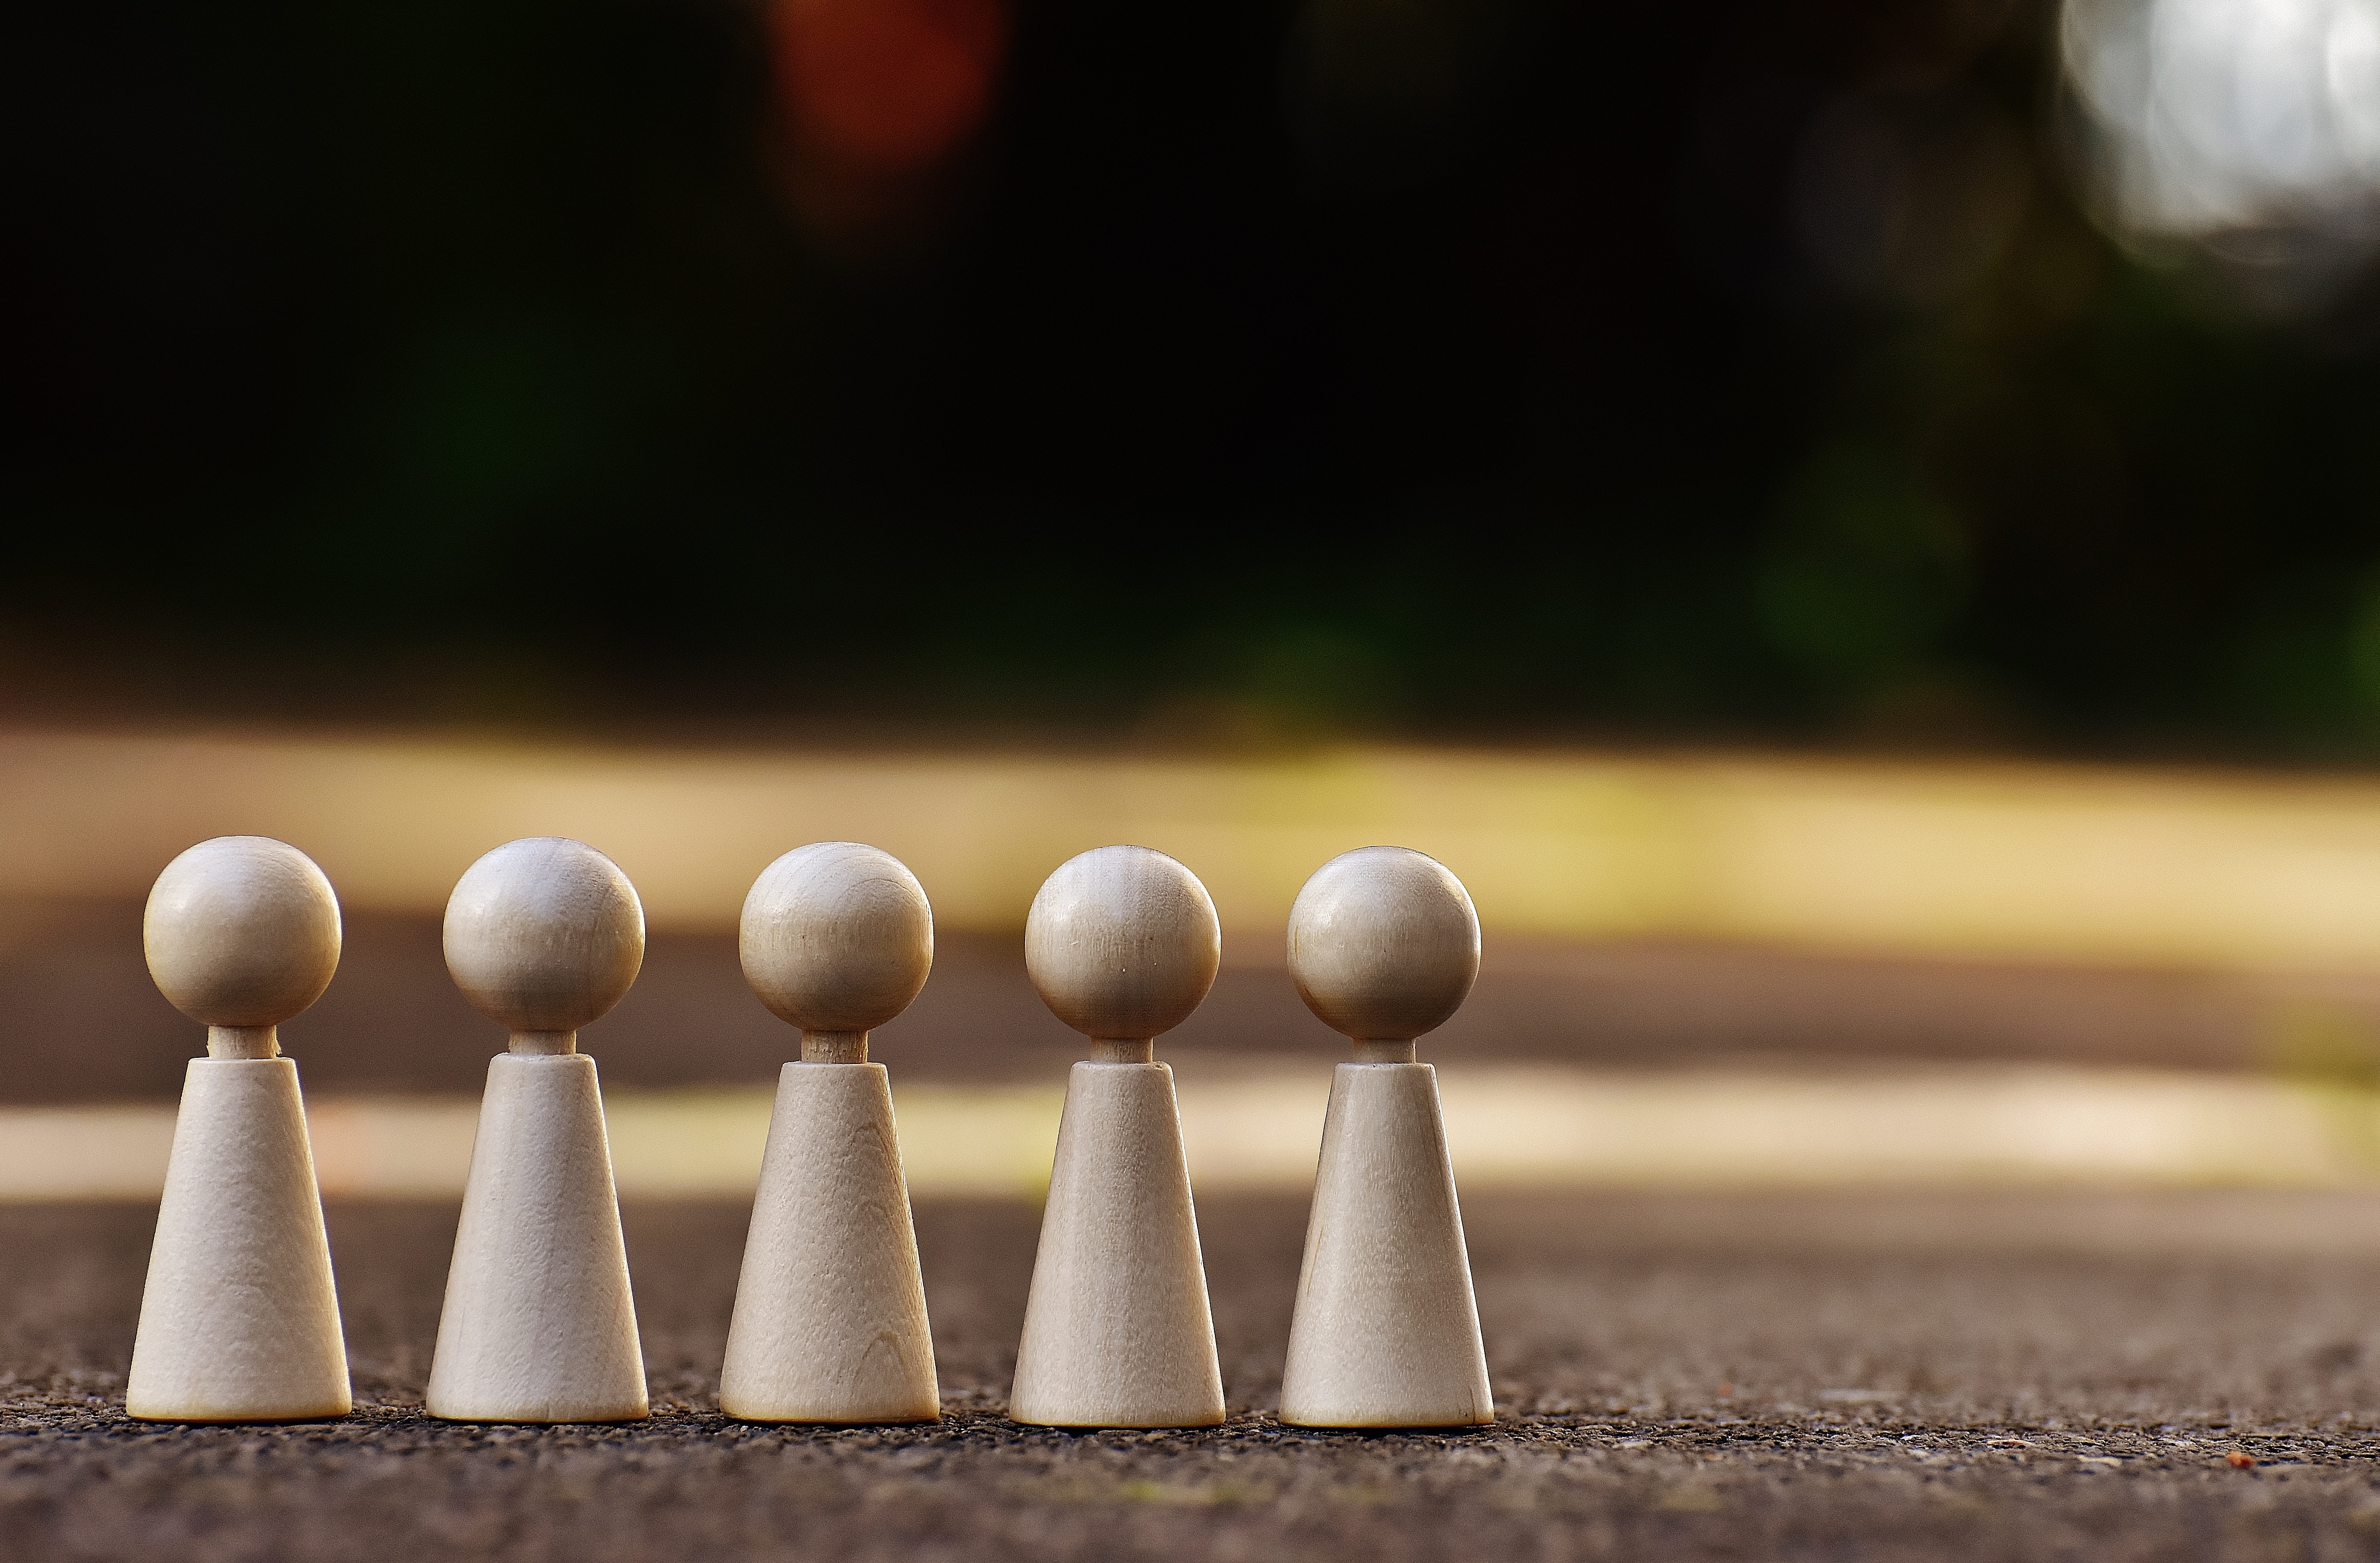
hand, group, wood, white, play, fig, close up, team, sports, toys, games, macro photography, game characters, indoor games and sports